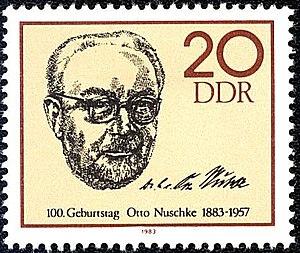
Otto Nuschke, né le 23 février 1883 à Frohburg, et mort le 27 décembre 1957 à Hennigsdorf, est un homme politique allemand puis est-allemand, vice-Premier ministre de la République démocratique allemande de la fondation de celle-ci en 1949 jusqu'à sa mort.